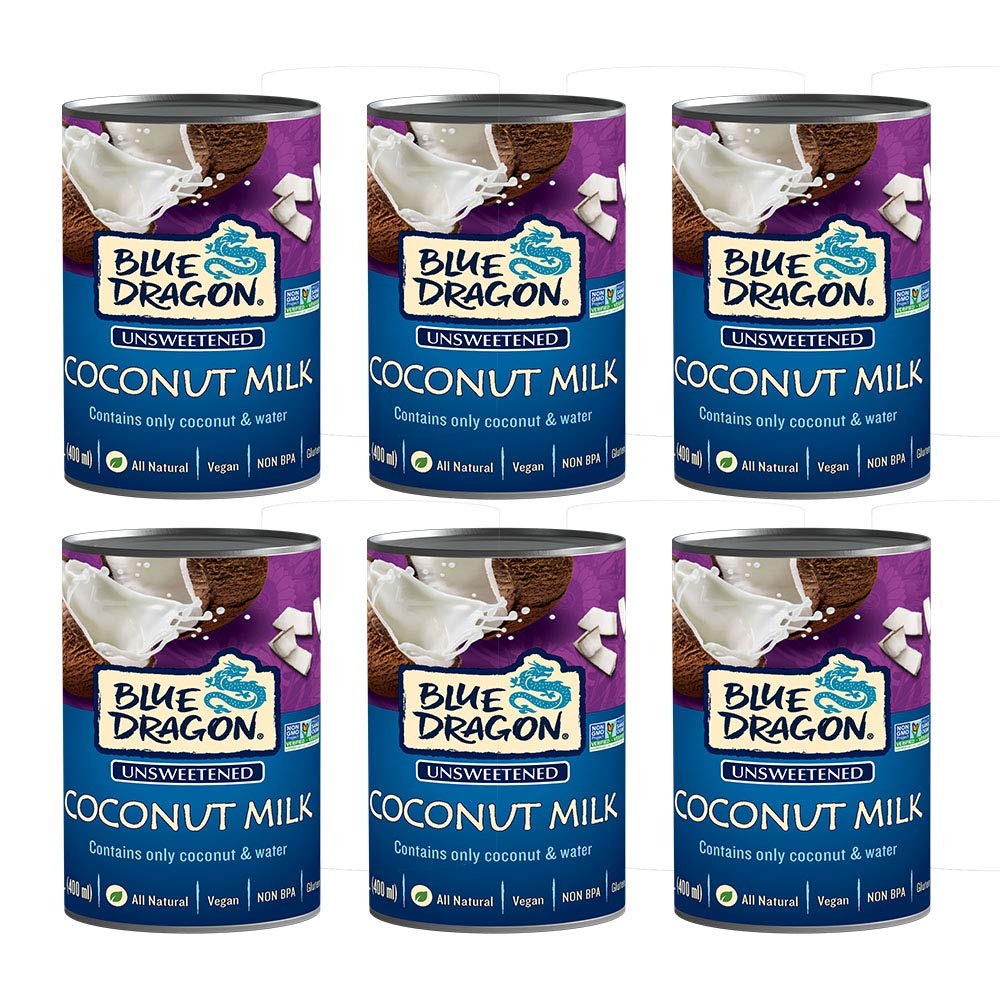
Item Name: Blue Dragon Regular Coconut Milk, All natural, No Additives, NON-GMO, Gluten free, Vegan friendly, 13.5oz per can (Pack of 6)
Bullet Point 1: Explore Authentic Asian: Blue Dragon Coconut Milk is all natural and made from carefully selected ripe coconuts from Thailand
Bullet Point 2: Explore Authentic Asian: Blue Dragon Coconut Milk is all natural and made from carefully selected ripe coconuts from Thailand
Bullet Point 3: Simple Ingredients: Blue Dragon Coconut Milk contains only high quality coconuts from Thailand and water
Bullet Point 4: Coconut Milk is the mainstay of Thai, Indian and Caribbean cooking and is also delicious in smoothies
Bullet Point 5: NON-GMO, All Natural, Gluten Free, Vegan, Non BPA
Bullet Point 6: Contains 6 cans of Blue Dragon Regular Coconut Milk (13.5oz per can)
Product Description: Blue Dragon Coconut Milk contains only two ingredients: high quality coconuts from Thailand and water. Coconut Milk has been used for many years in Thai, Malaysian, Caribbean, and Indian cooking and they know that using great quality coconut milk will make all the difference in the final dish! Coconut milk is even popular in smoothies and used to make creamy desserts. Contains absolutely no additives, NON GMO verified. Also available in Light.
Value: 81.0
Unit: Ounce

Price: 13.95